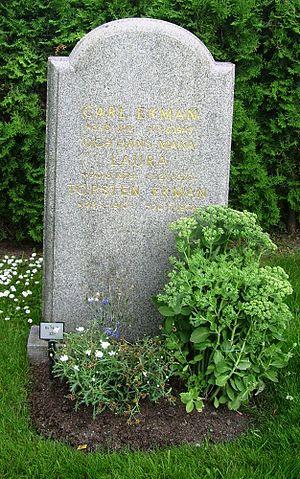
Carl Gustaf Ekman est un homme politique suédois né le 6 octobre 1872 à Munktorp, dans la commune de Köping, et mort le 15 juin 1945 à Stockholm.